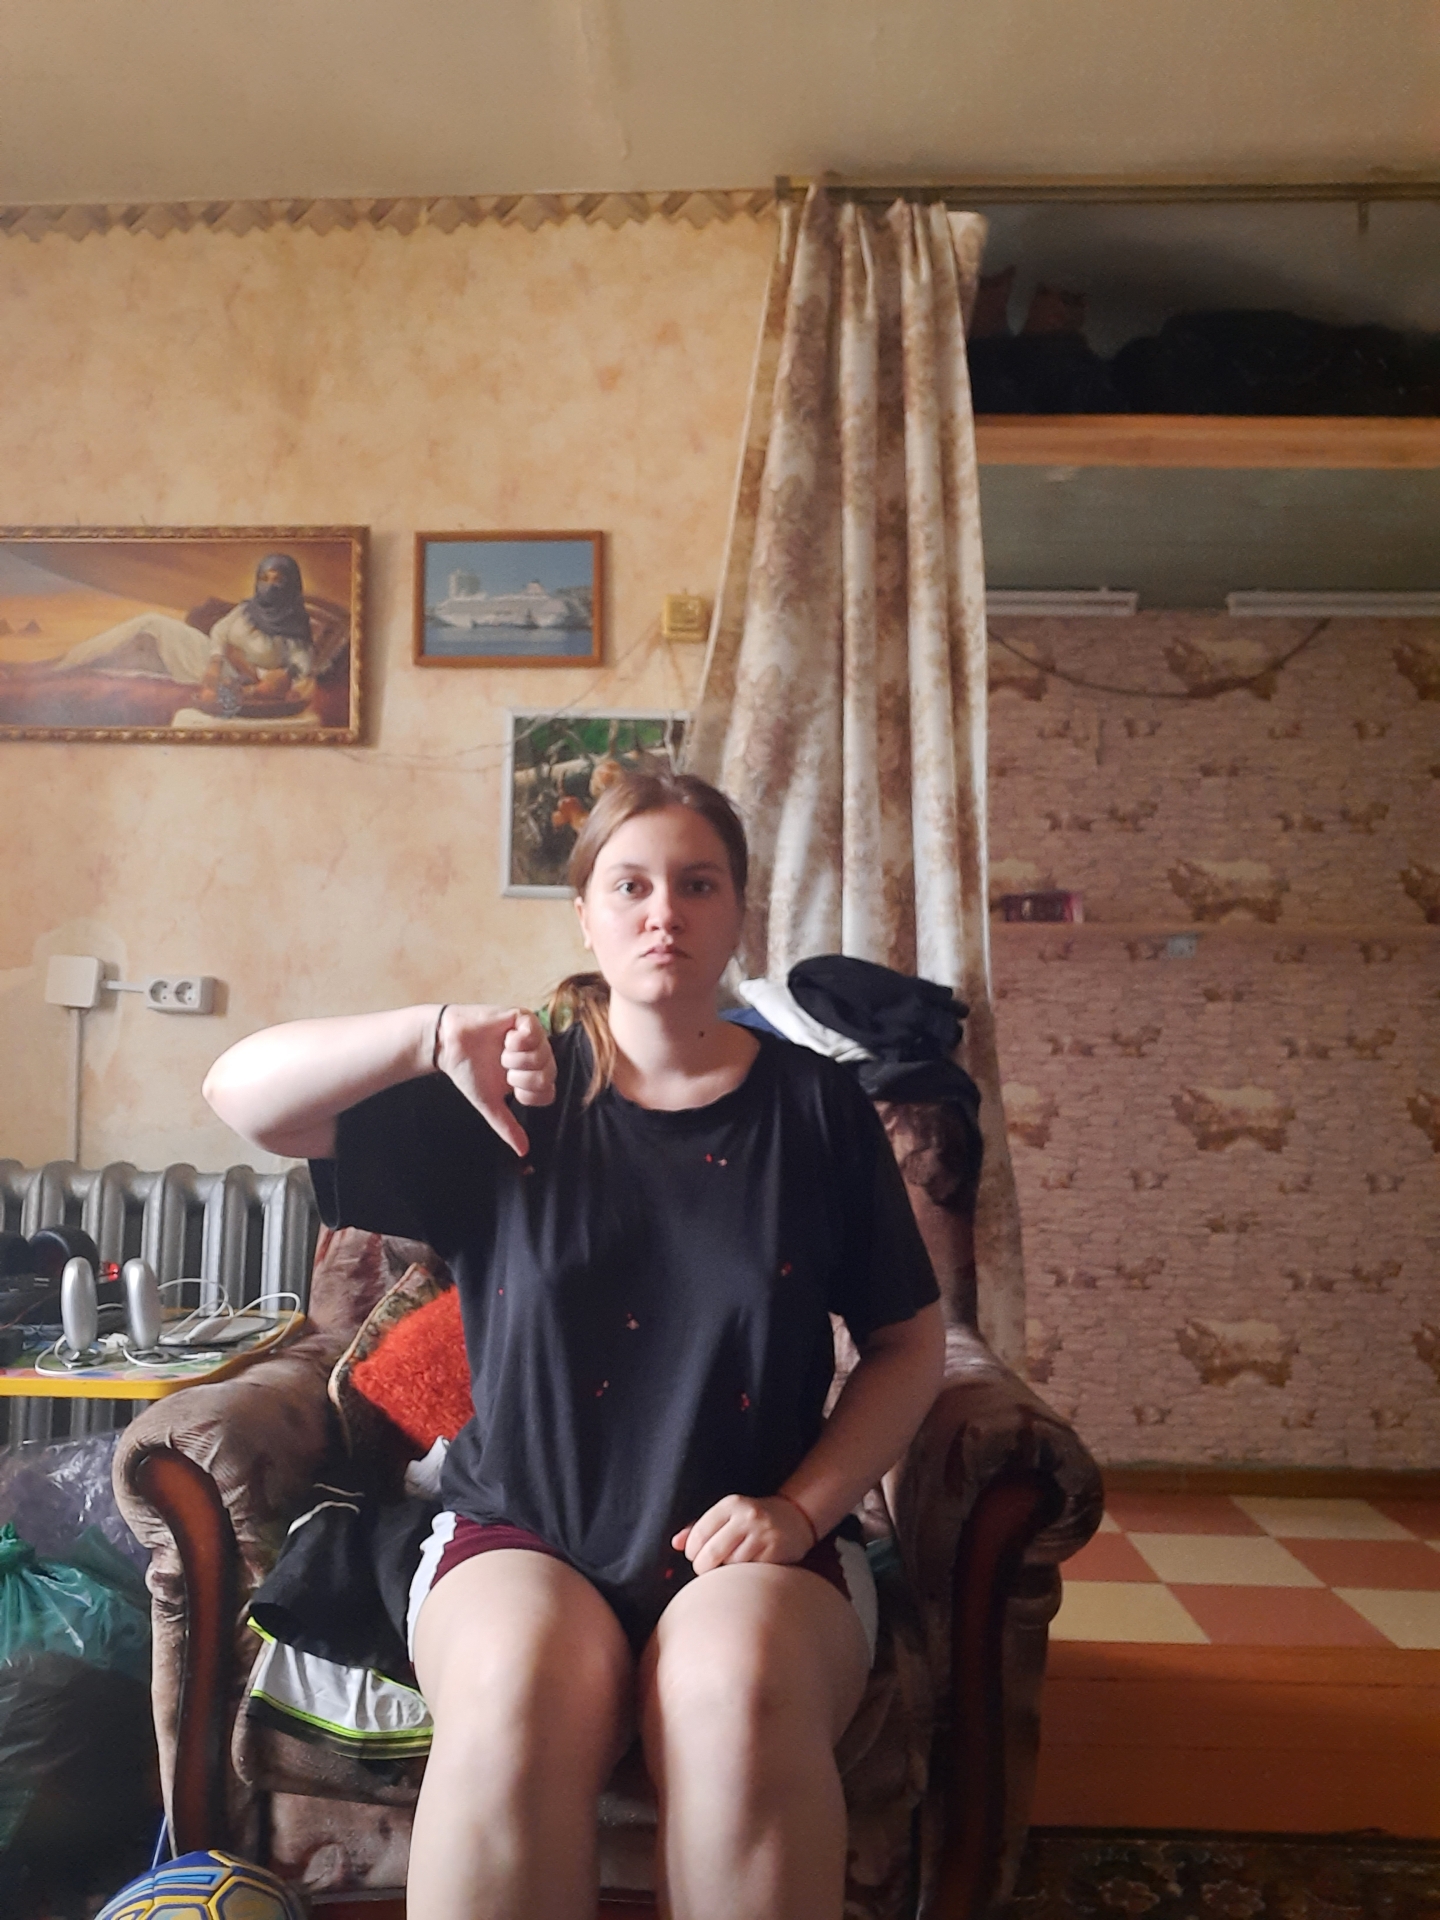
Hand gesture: dislike